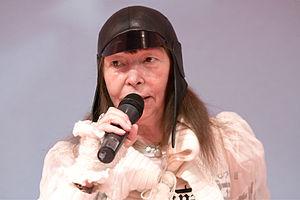
Brigitte Fontaine au Salon du livre de Paris pour une lecture de quelques-uns de ses poèmes.
Brigitte Fontaine est une chanteuse, comédienne, écrivain, dramaturge et parolière française, née le 24 juin 1939 à Morlaix.